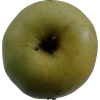
Label: Apple 13